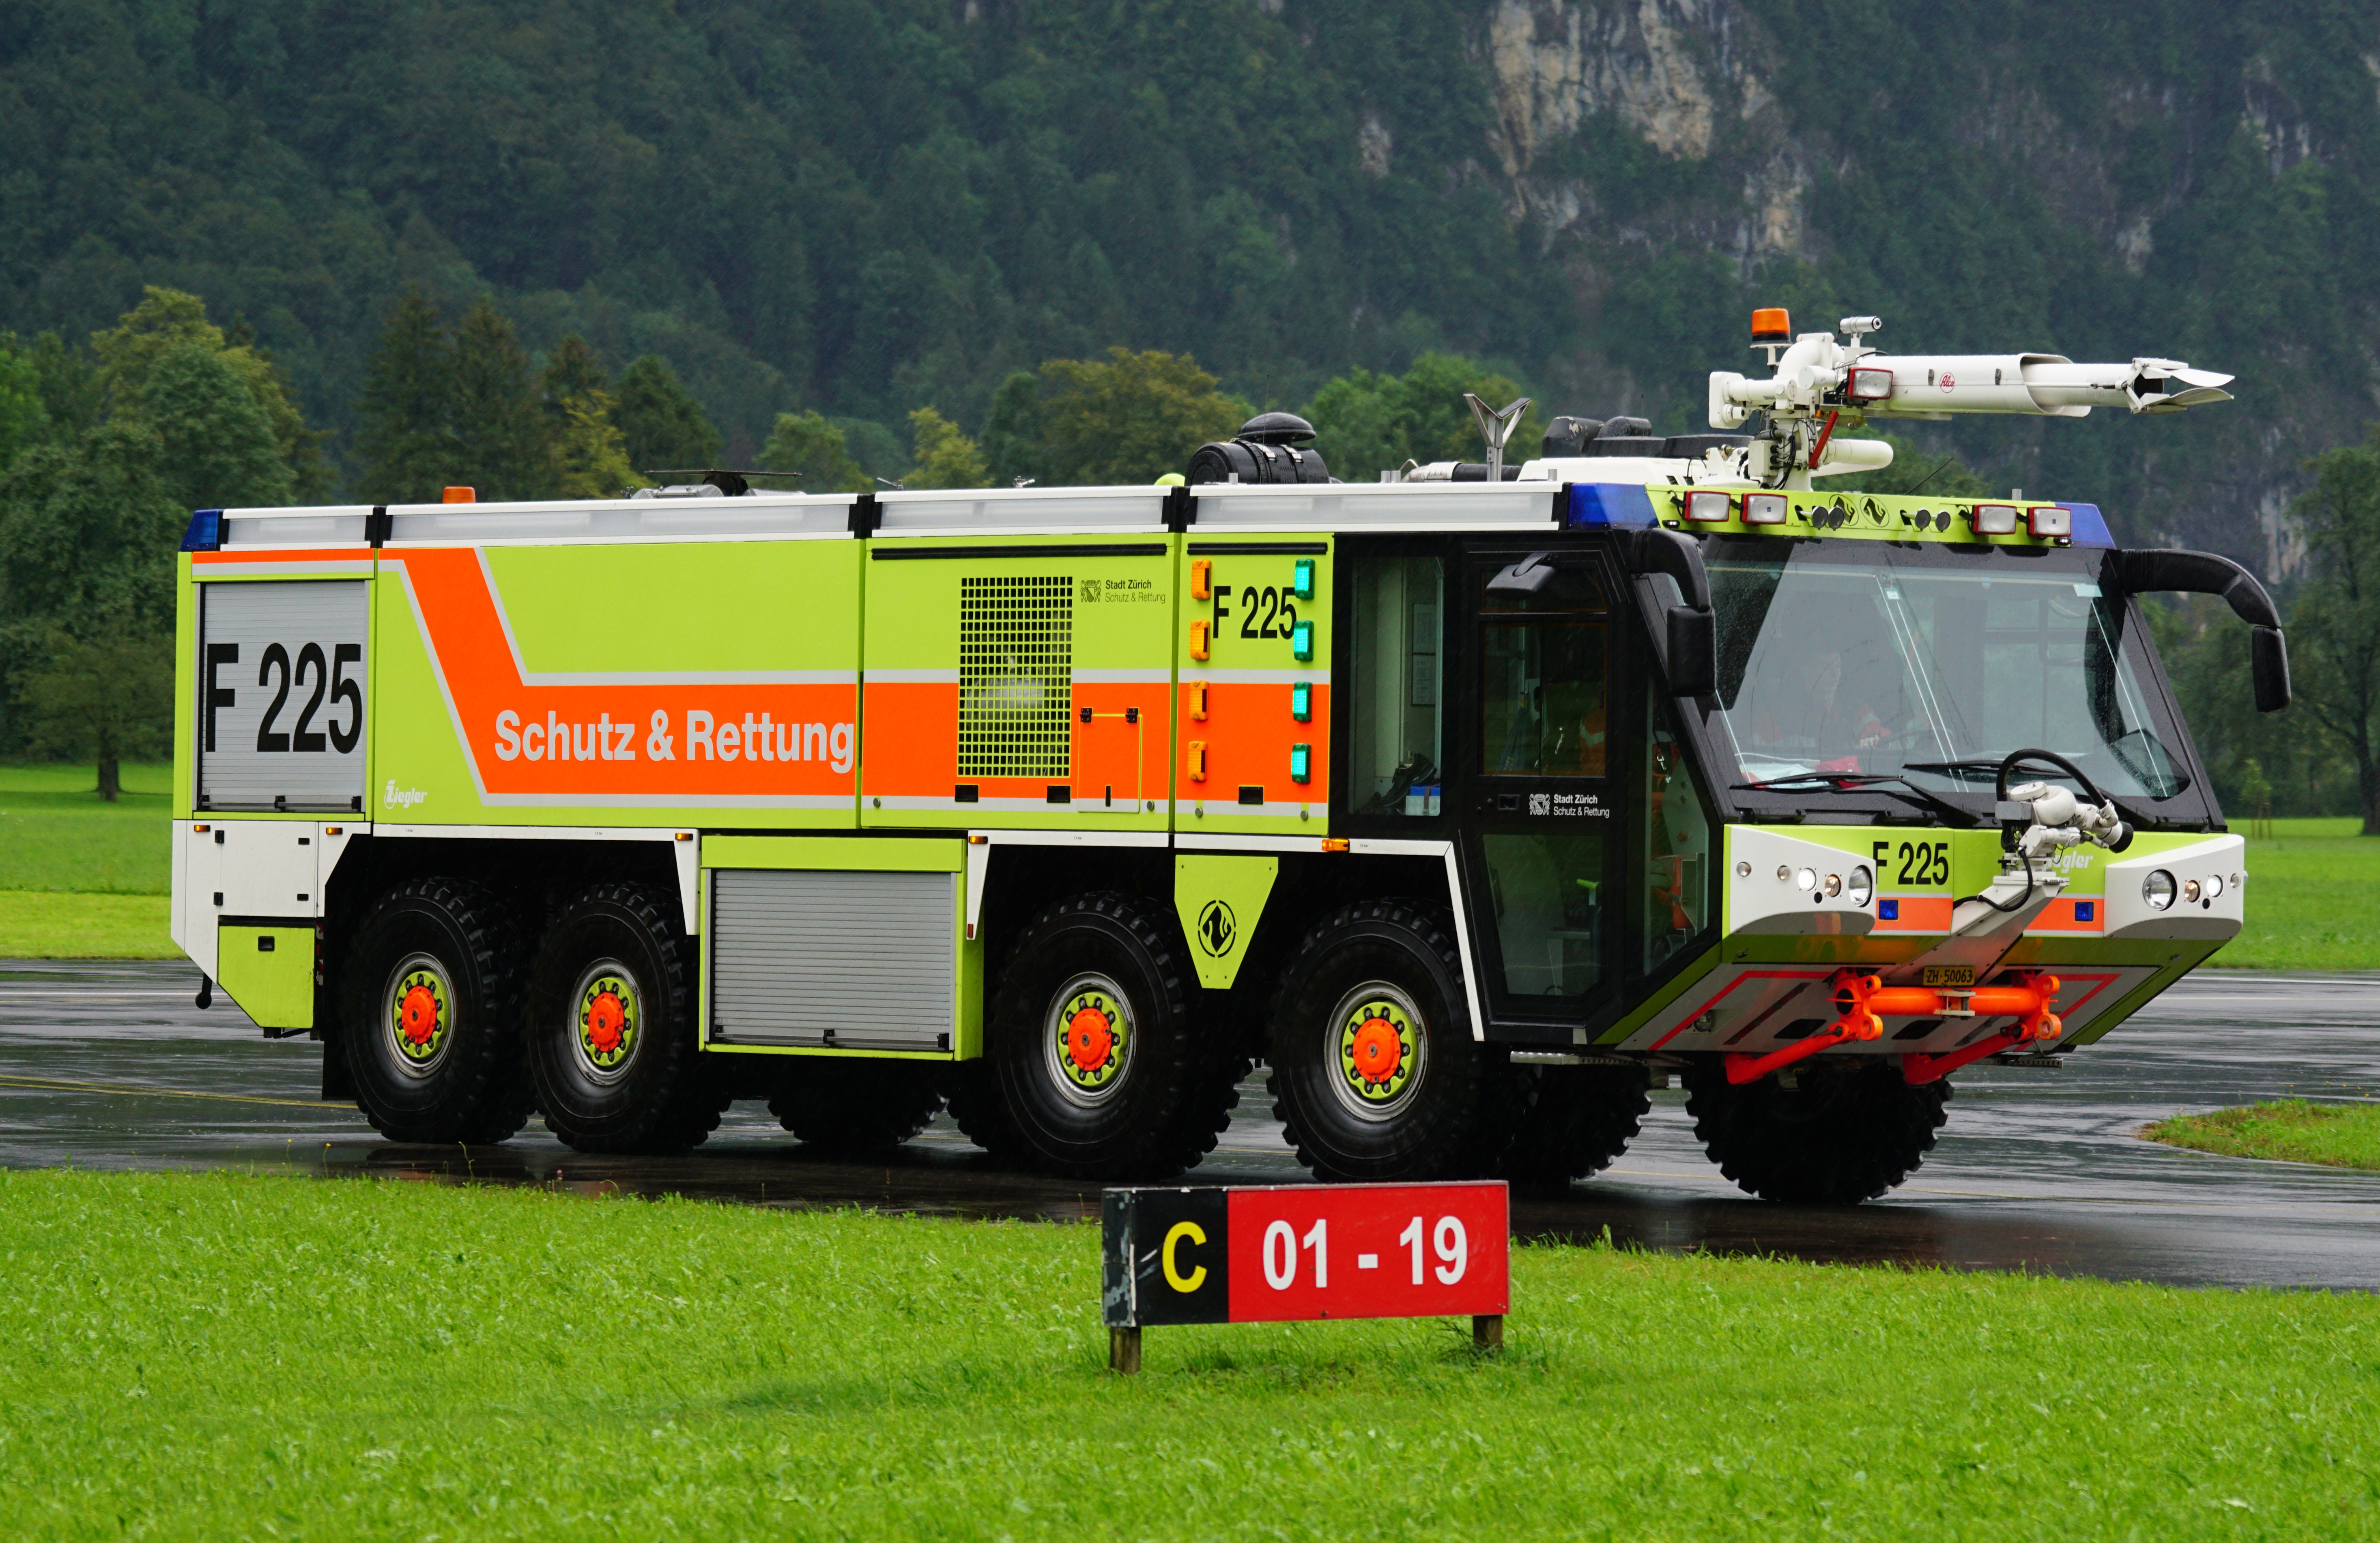
asphalt, airport, transport, truck, vehicle, fire, emergency service, fire department, emergency, tank fire truck, tlf, professional fire brigade, protection rescue, front ejector, fire fighting water, zurich kloten, fire extinguishing foam, fire apparatus, emergency vehicle